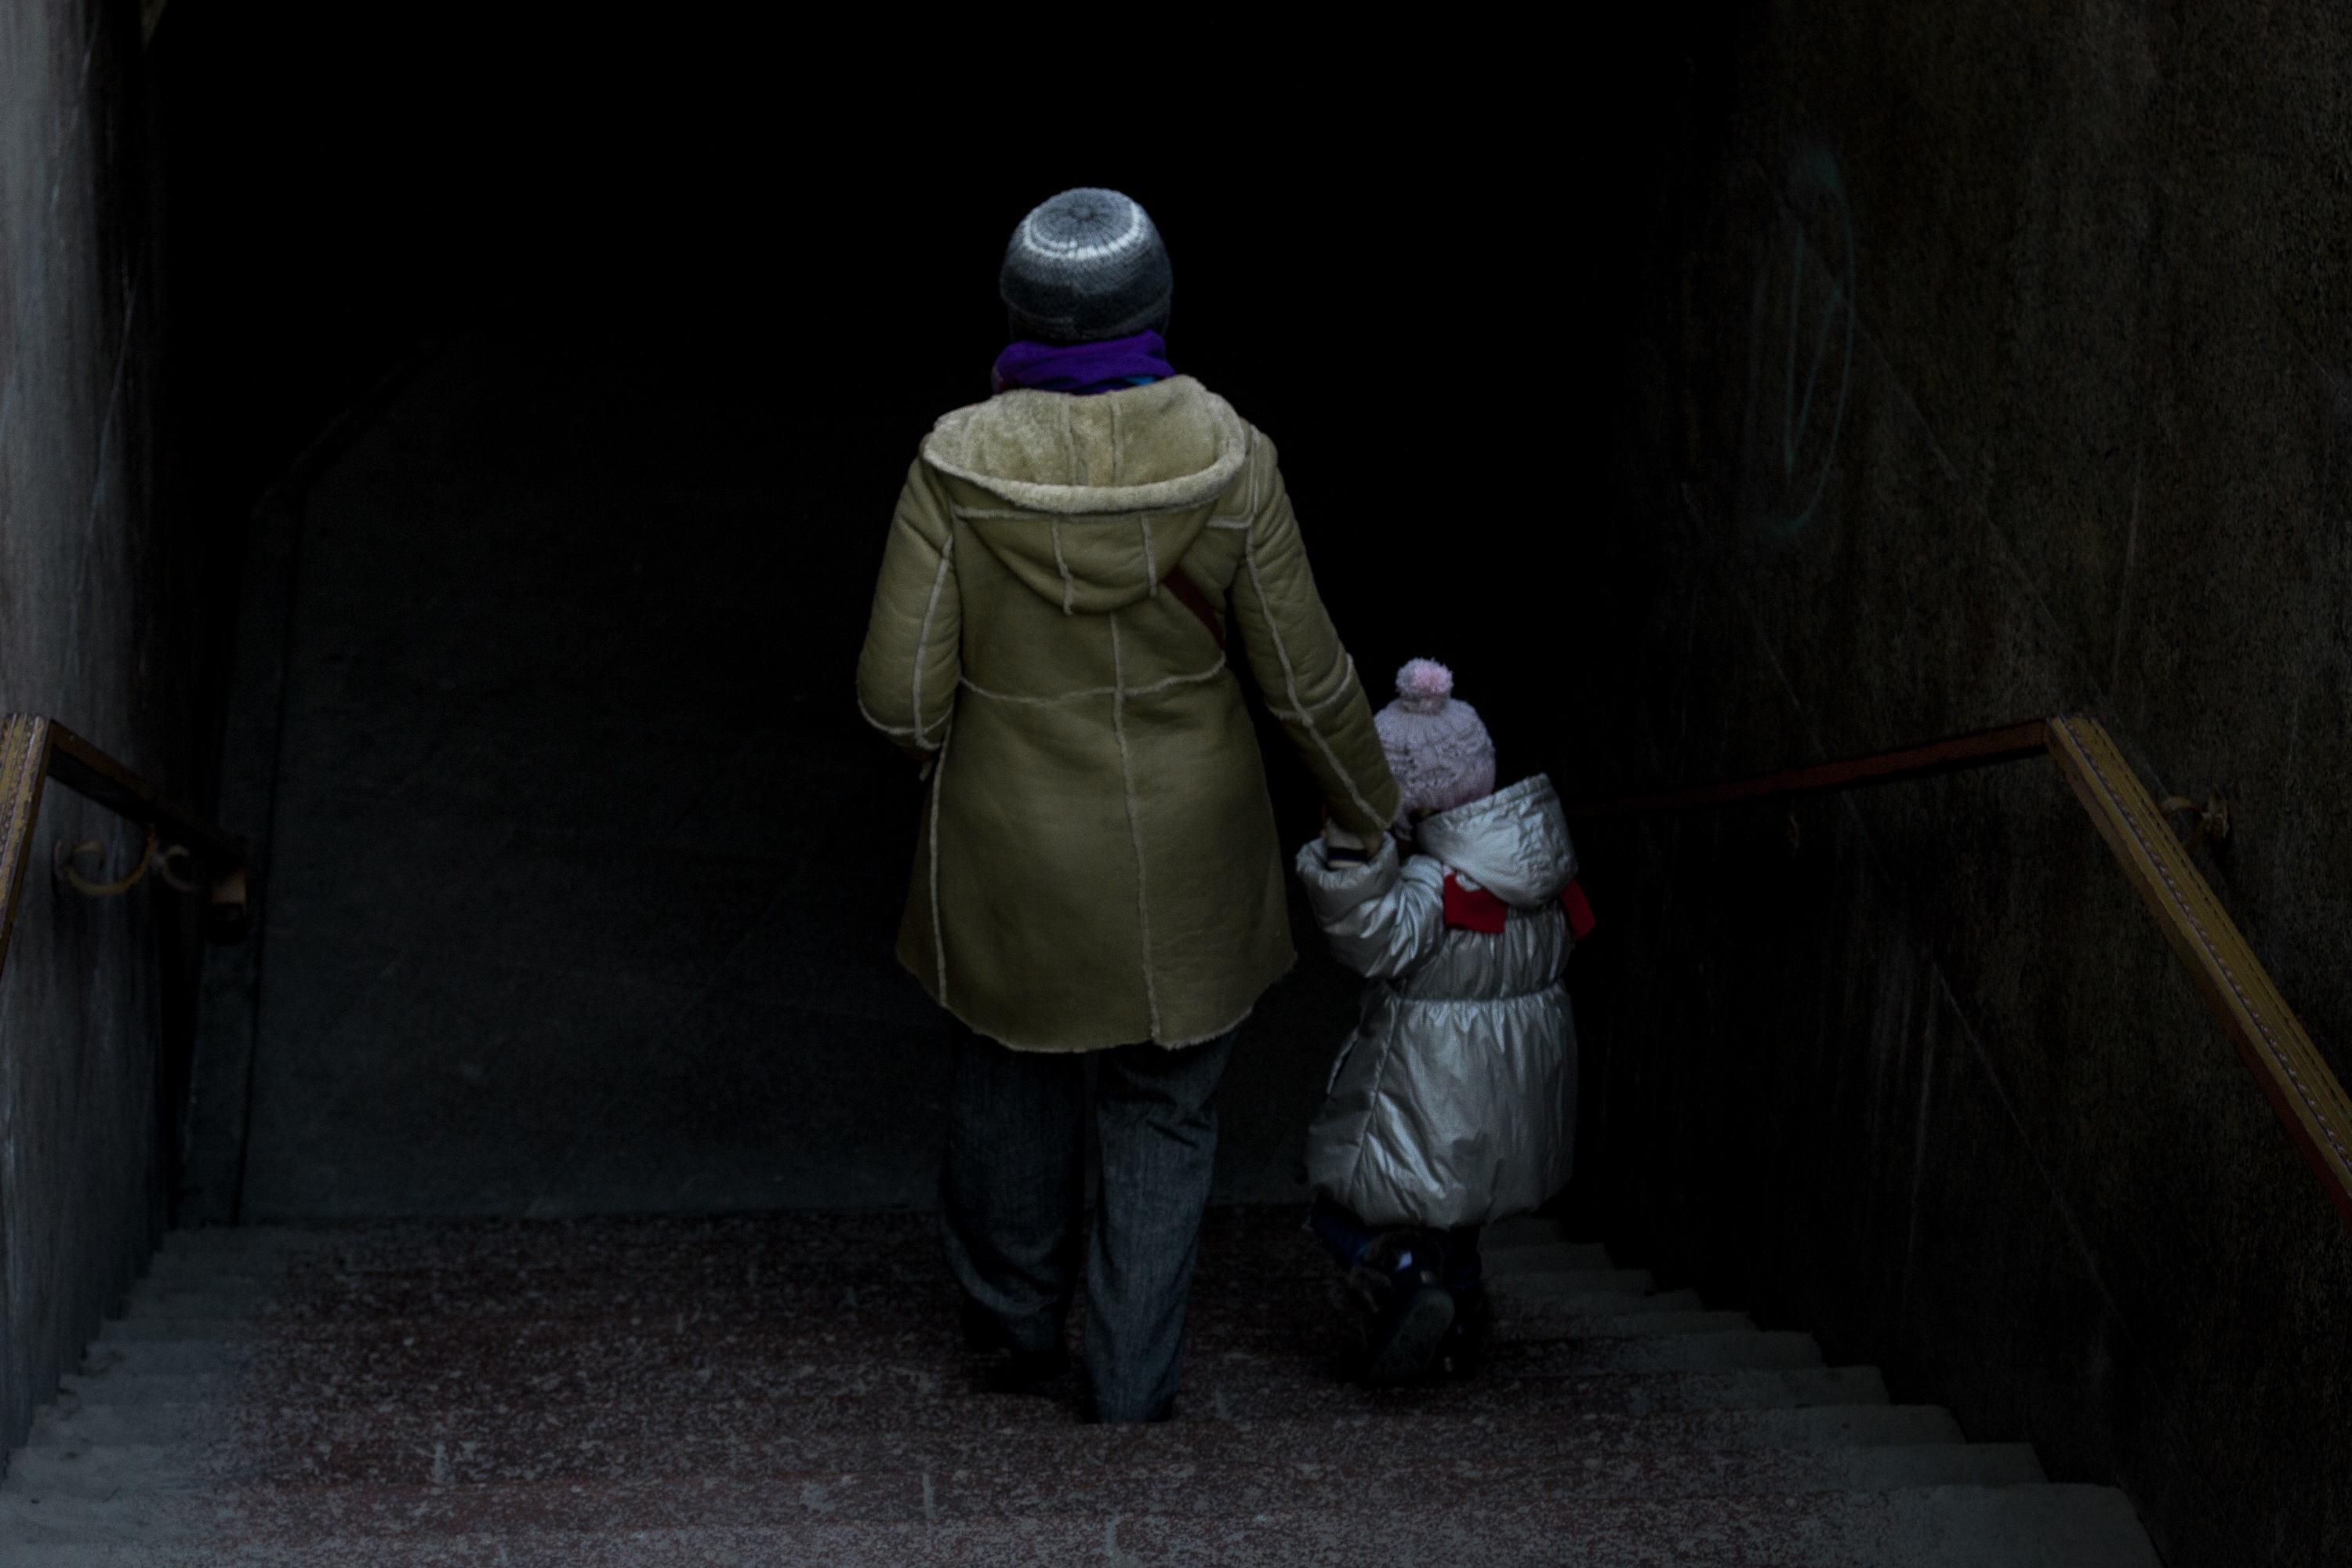
statue, darkness, screenshot